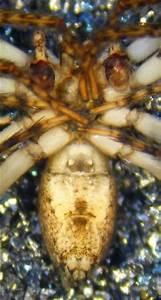
spider